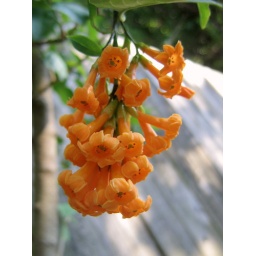
Little orange flowers on a tree in the commons.